Maly Theatre (Moscow)

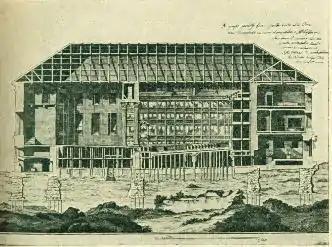
Petrovsky theatre, 1780

In 1756 empress Elisabeth of Russia decreed the establishment of a "Russian language theatre for comedies and tragedies". The ukaz was largely targeting Saint Petersburg—then devoid of any public entertainment—and specifically instructed that actors be recruited from Fyodor Volkov's company, which had already relocated from Yaroslavl to the capital. When Volkov and his company moved to Saint Petersburg, playwright Alexander Sumarokov became the first theatre manager.